Kedah State Art Gallery

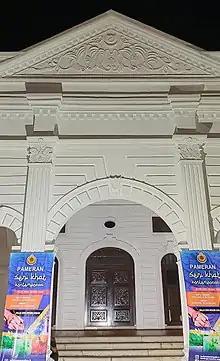
The façade of the entrance of Kedah State Art Gallery.

Originally design by architect Muhammad bin Lebai Thambi of the Kedahan Public Works Department, the building adopts an eclectic combination of neoclassical and Sino-Portuguese architectures, with strong Palladian motifs and colonnades from the former mixed with Baroque ornamentation and extensive use of arches from the latter; of note is the presence of the Kedahan shield in the ornamentation over every arch of the building. The building is fronted by an open court comprising a public square and park.